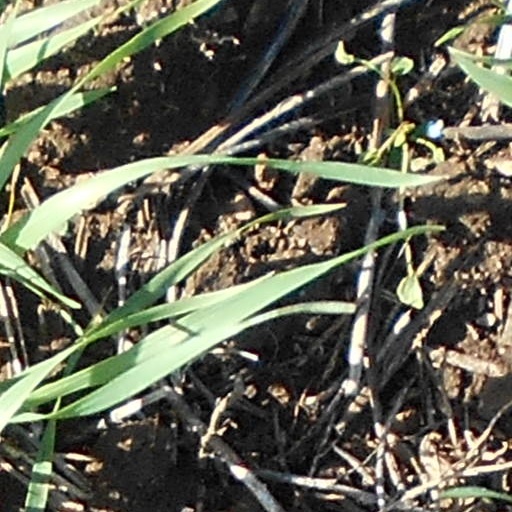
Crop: wheat